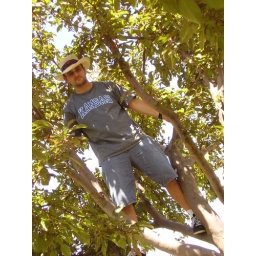
Nice hat mike it makes standing in a tree look not so dorky :-P